1831 reform riots

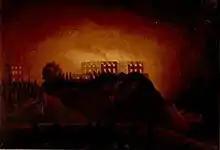
"Nottingham Castle on Fire, 10 October 1831" by Henry Dawson

The British parliament consists of two houses: the House of Lords and the House of Commons. In the early 19th century the House of Lords was populated by hereditary peers and the House of Commons by Members of Parliament (MPs) elected to represent constituencies. The areas covered by the constituencies had not been amended to reflect population change and so there were many so-called rotten boroughs, returning one or two MPs from only a small number of voters, while some new urban centres such as Manchester had no MPs. The franchise was small with only 5% of the British populace able to cast a vote at a general election.